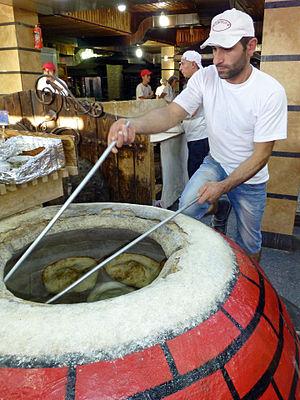
Fabrication de pain géorgien à Aparan (Arménie). Le pain est collé contre les parois d'un four rond (tone).